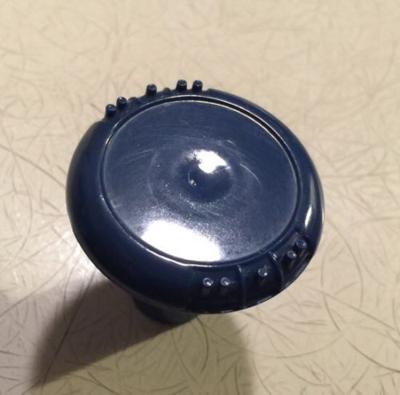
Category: table